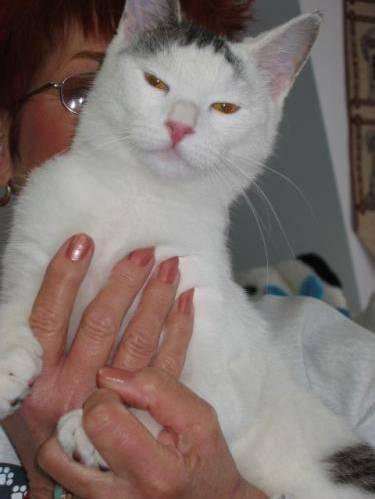
cat